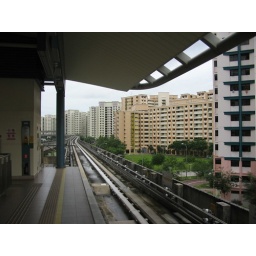
The train line serves dozens of high rise apartment buildings developed by the Housing and Development Board.